Utah Wing Civil Air Patrol

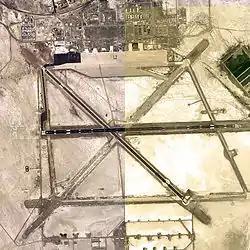
Wendover Airfield, Utah (ICAO: KENV)

Each year, cadets have the opportunity to participate in special activities at the local, state, regional, or national level. Many cadets have the opportunity to solo fly in an airplane for the first time through a flight camping or academy, while others travel abroad through the International Air Cadet Exchange Program. Cadets also assist at major air shows throughout the United States.